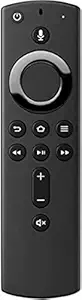
Firestick Remote
Category: Electronics
Price: 1289 (list price: 2499)
Rating: 3.3 (73 ratings)
About this product: by JBDE | Compatible For Amazon Fire TV Stick (3rd Gen, 2021) | Compatible For Amazon Fire TV Stick Lite | Compatible For Amazon Fire TV Stick (2nd Gen) | Compatible For Amazon Fire TV Stick 4K | Compatible For Amazon Fire TV Stick 4K Max streaming device | Compatible For Amazon Fire TV Stick Plus (2021) ||This is voice remote control, you need to pair it first before you use, and below is pairing steps: Press the Home button about 8-30 seconds until the LED starts to rapidly flash amber, then the remote should automatically pair with your device.|With standard navigation and playback controls, you can quickly skip to your favorite scenes.|Alexa funtion make it easily to find, launch and control all existing content you want, such as play music, view sports scores, check the weather, see live camera feeds, and control compatible smart home devices.